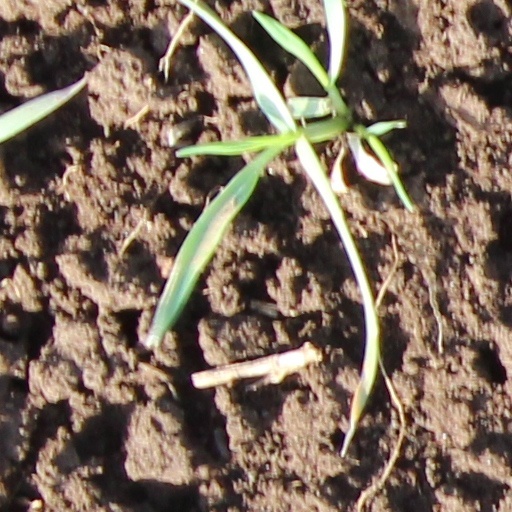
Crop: wheat